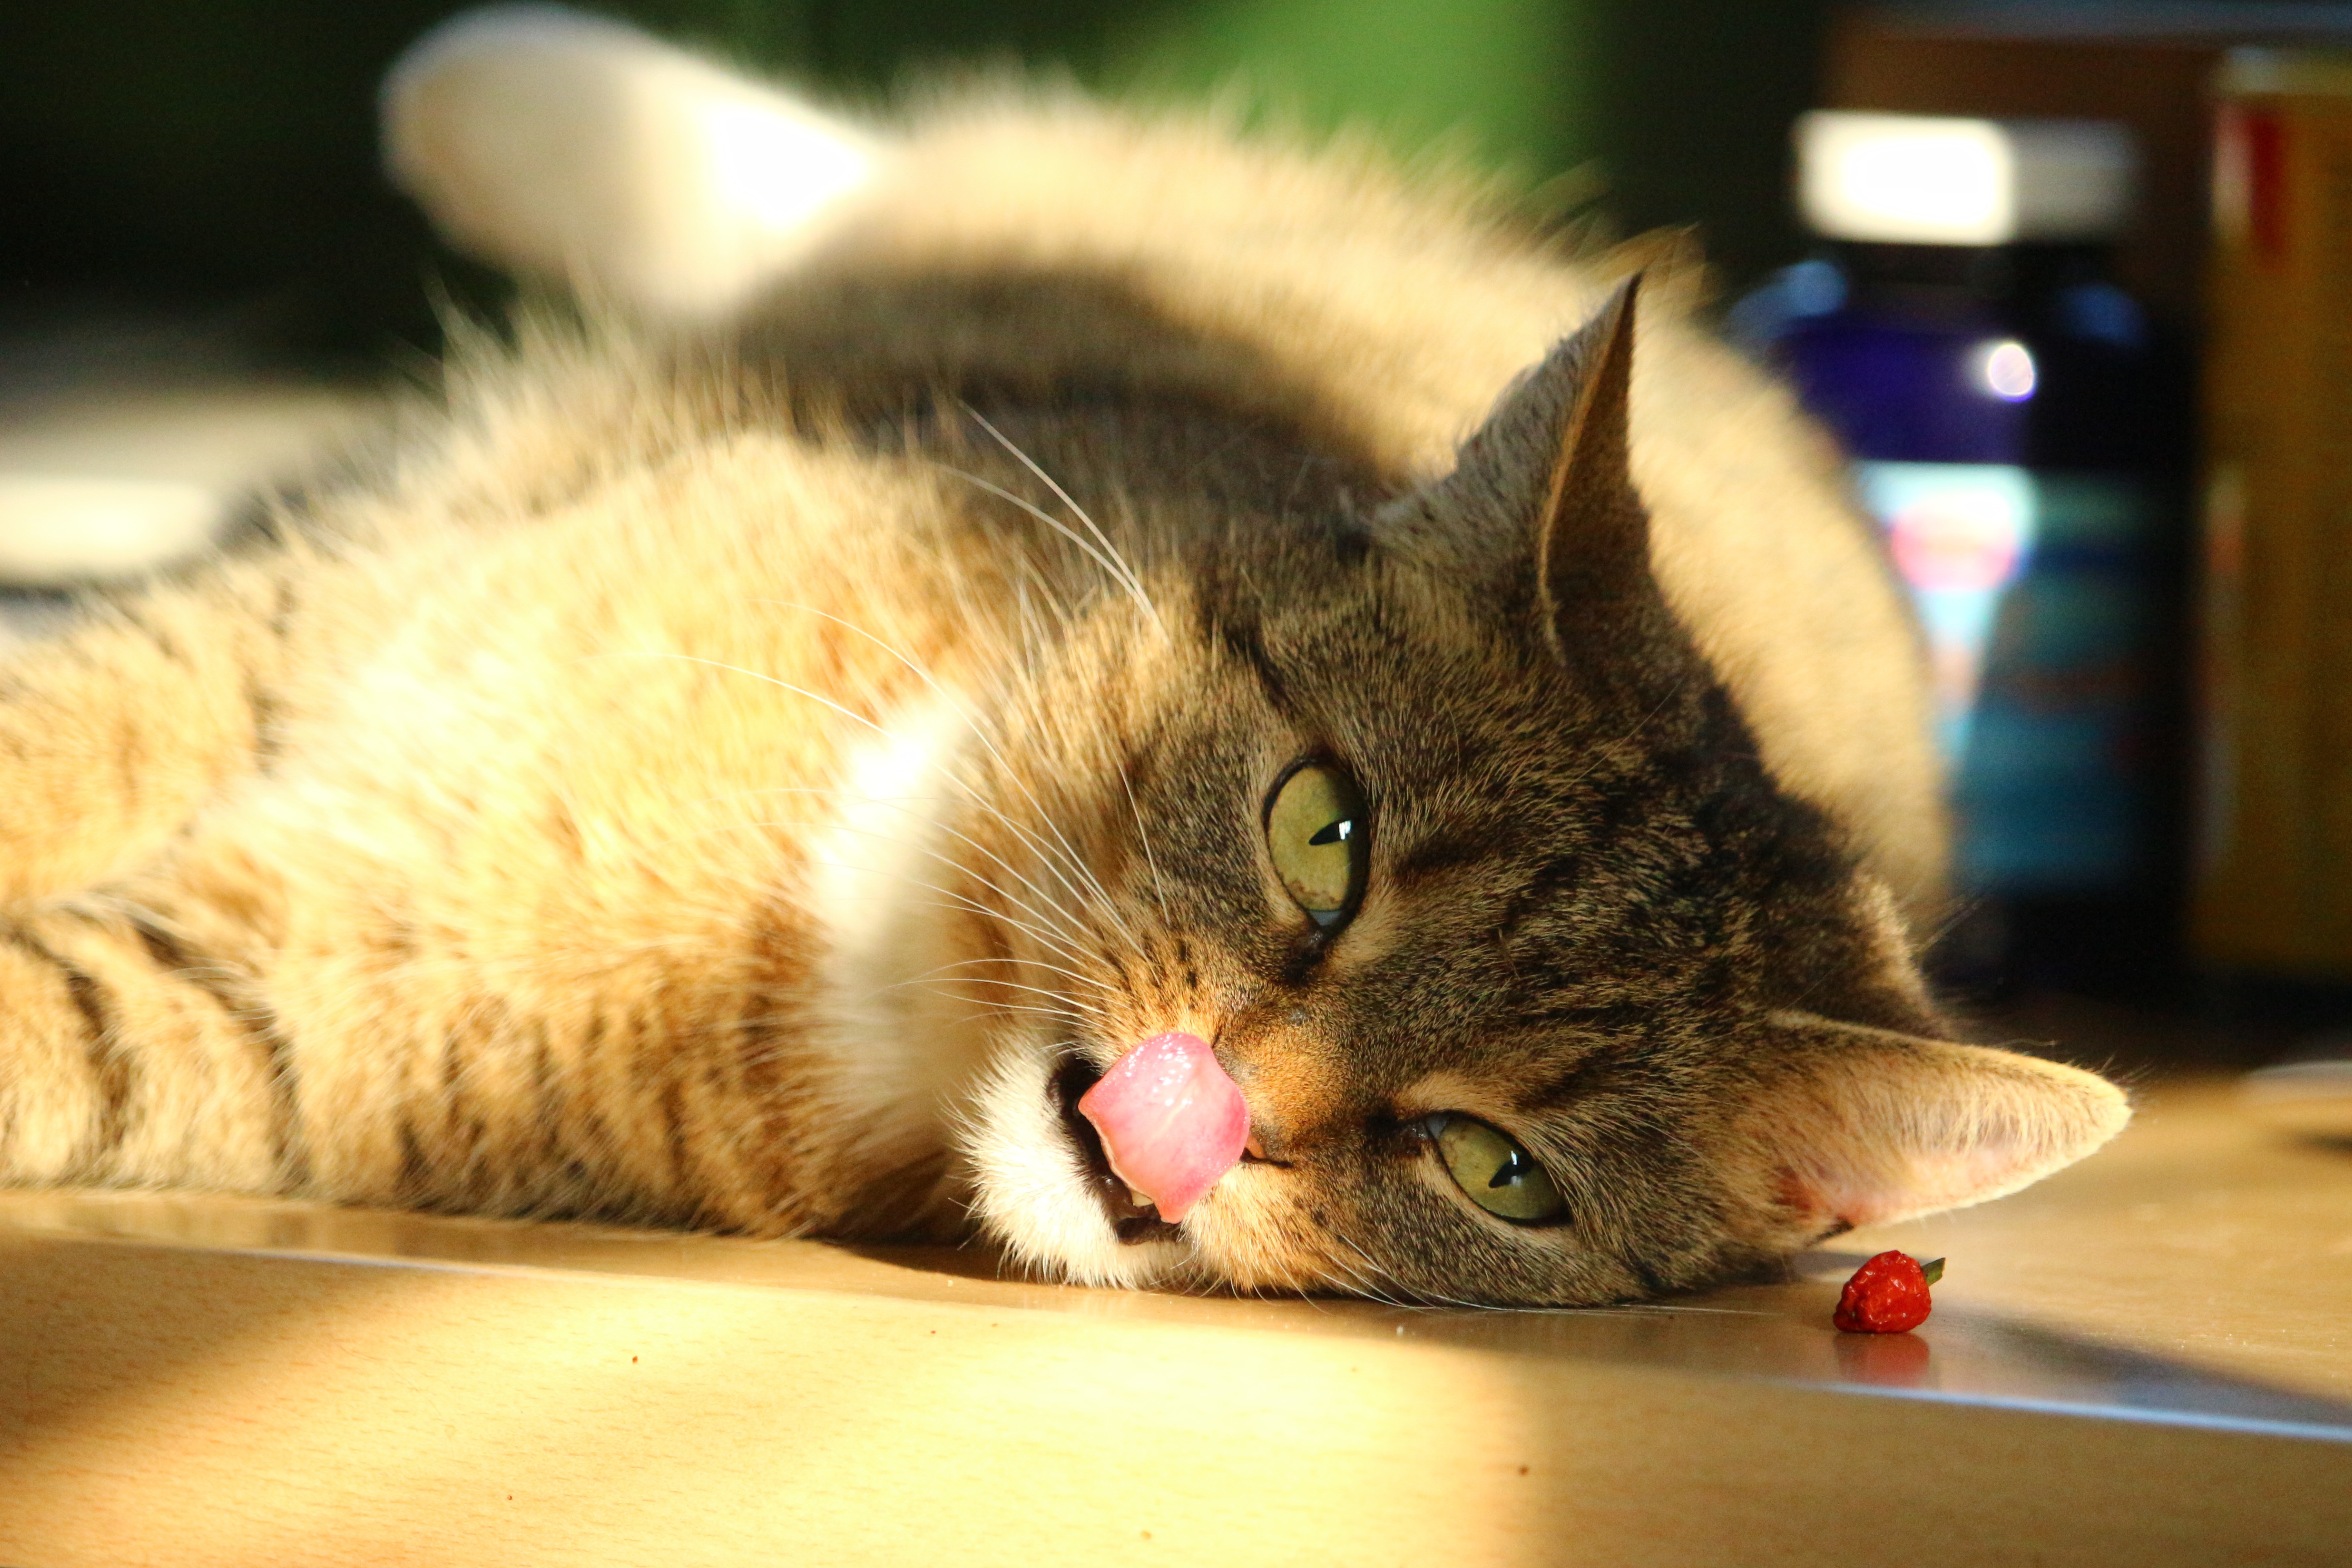
pet, chili, kitten, cat, mammal, nose, whiskers, vertebrate, tongue, mieze, domestic cat, lick, mackerel, cat face, chili peppers, tabby cat, european shorthair, small to medium sized cats, cat like mammal, domestic short haired cat